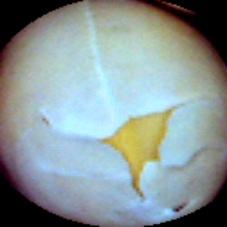
Label: Skin-damaged